Vallerois-le-Bois

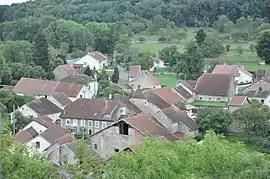
A general view of Vallerois-le-Bois

Vallerois-le-Bois is a commune in the Haute-Saône department in the region of Bourgogne-Franche-Comté in eastern France.